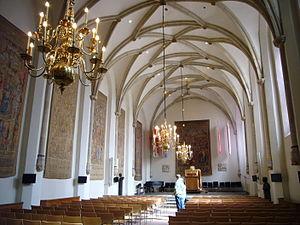
Anna Maria van Schurman, née à Cologne le 5 novembre 1607 et morte à Wieuwerd le 4 mai 1678, est une poétesse, artiste et érudite des Provinces-Unies. Fascinée par Jean de Labadie et attirée par la conception d’une communauté chrétienne de régénérés, Anna Maria van Schurman devint son principal soutien. Après que Labadie, en 1666, eut été appelé à l'église wallonne de Middelbourg, elle voyageait régulièrement en Zélande, accompagnée de quelques amis, pour y assister à ses prédications et exercices religieux.